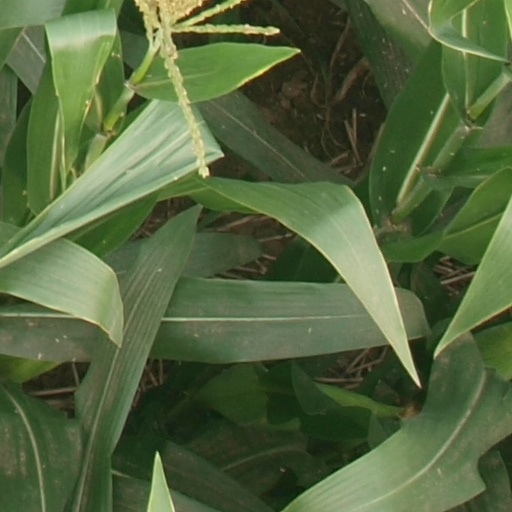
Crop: maize; corn